GRUMEC

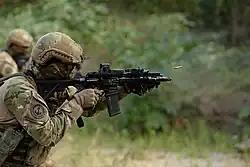
GRUMEC operator firing a HK416 A5

The Brazilian Navy Combat Diver's indoctrination and training methods are similar to other combat diver units such as the American SEALs, British SBS (Special Boat Service) or the Commando Hubert of the French Navy Commandos Marine.